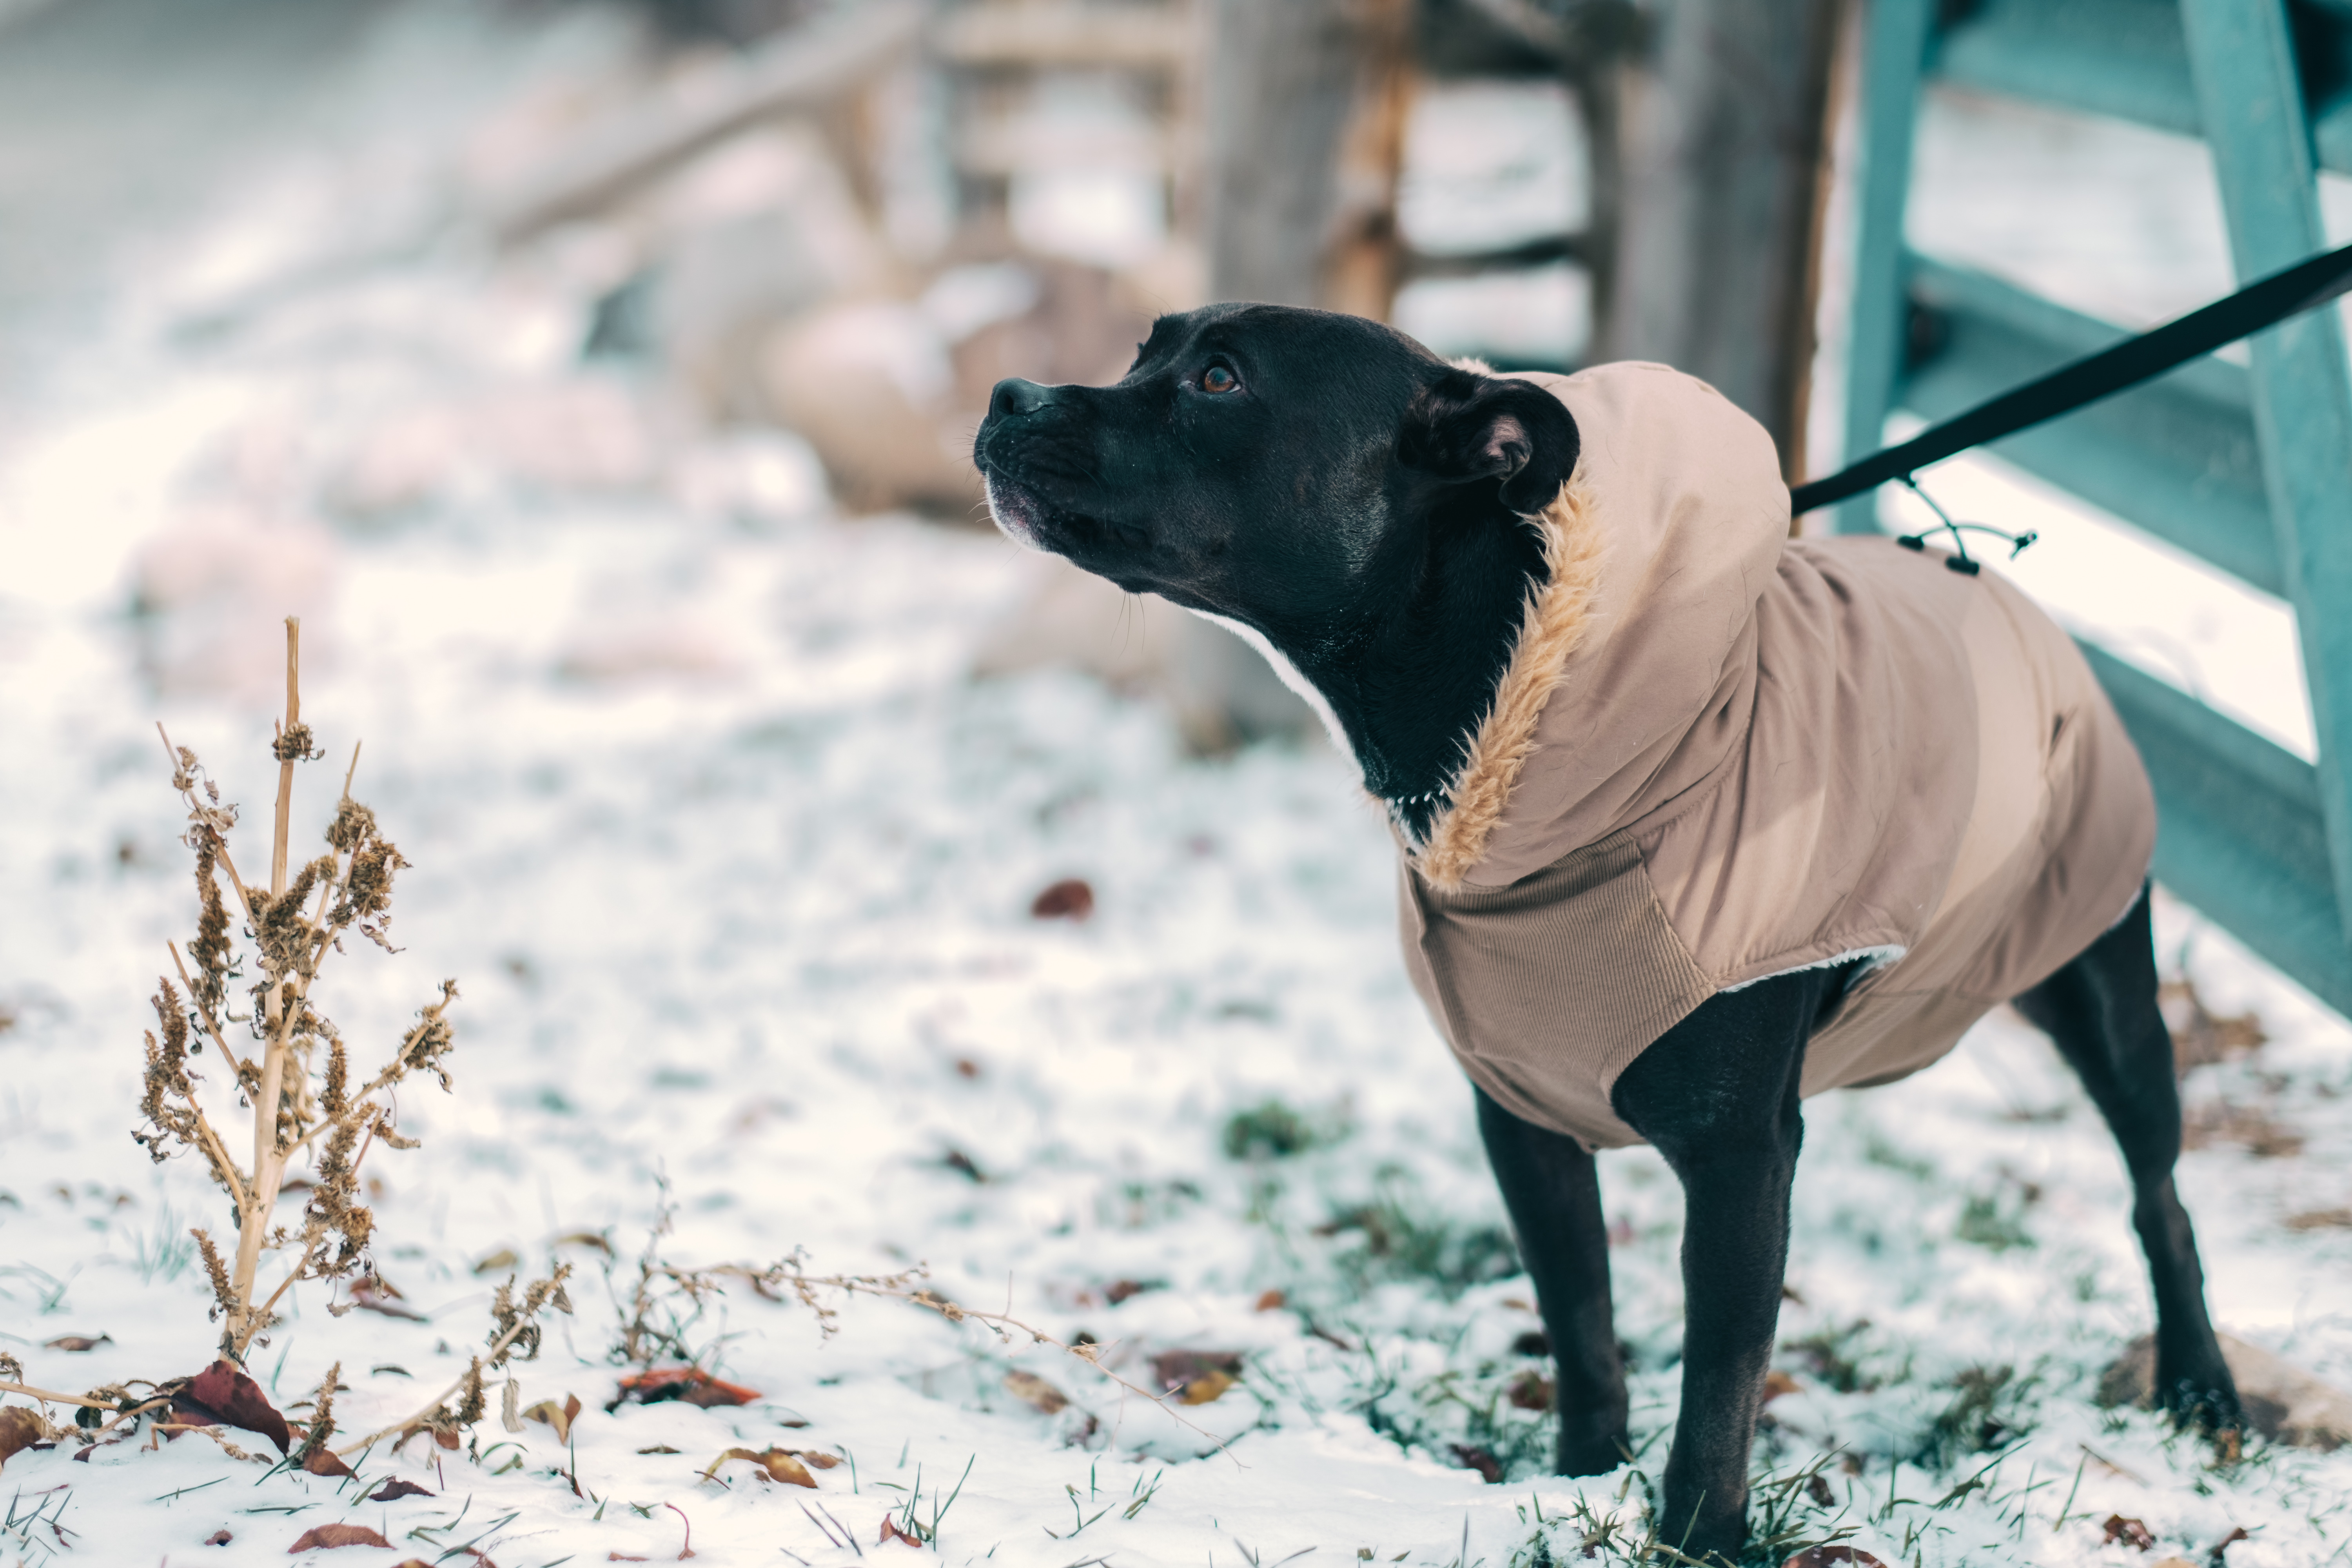
snow, cold, winter, puppy, dog, animal, pet, mammal, jacket, vertebrate, dog like mammal